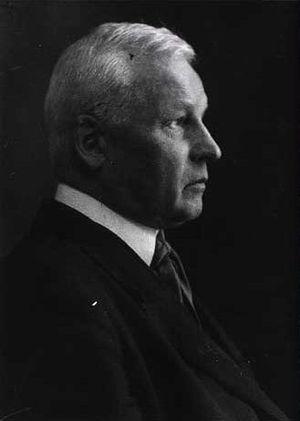
Ulrik Adolph Plesner est un architecte danois novateur, dans le style romantique national. Il est en particulier connu pour son influence dans le style architectural utilisé à Skagen dans le Nord du Jutland.